Jayatheertha

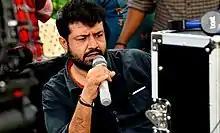
Director Jayathirtha during the shooting of Banaras, on the banks of river Ganga.

In November 2020, It was reported that Jayathirtha along with four other Kannada film directors KM Chaitanya, Shashank (director), Yogaraj Bhat, and Pawan Kumar (director) would team up to make a 2-hour film. However it did not materialise. His next directorial was Banaras which starred newcomer Zaid Khan alongside Sonal Monteiro which opened to mixed revies and ended as box office failure. He then directed the action drama Kaiva with Dhanveerah and Megha Shetty in the lead roles and released in 2023, which also opened to mixed reviews and ended as box office disappointment.